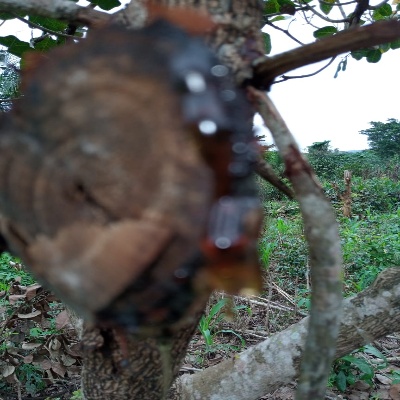
Crop: Cashew
Condition: gumosis